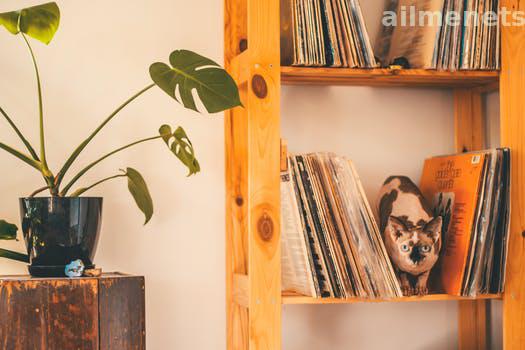
Label: Watermark